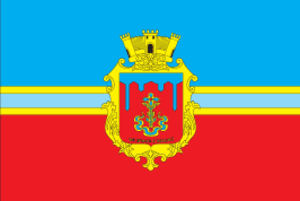
Korosten est une ville de l'oblast de Jytomyr, en Ukraine, et le centre administratif du raïon de Korosten. Sa population s'élevait à 65 503 habitants en 2013.